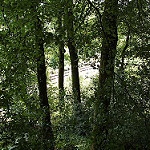
Scene: Outdoor